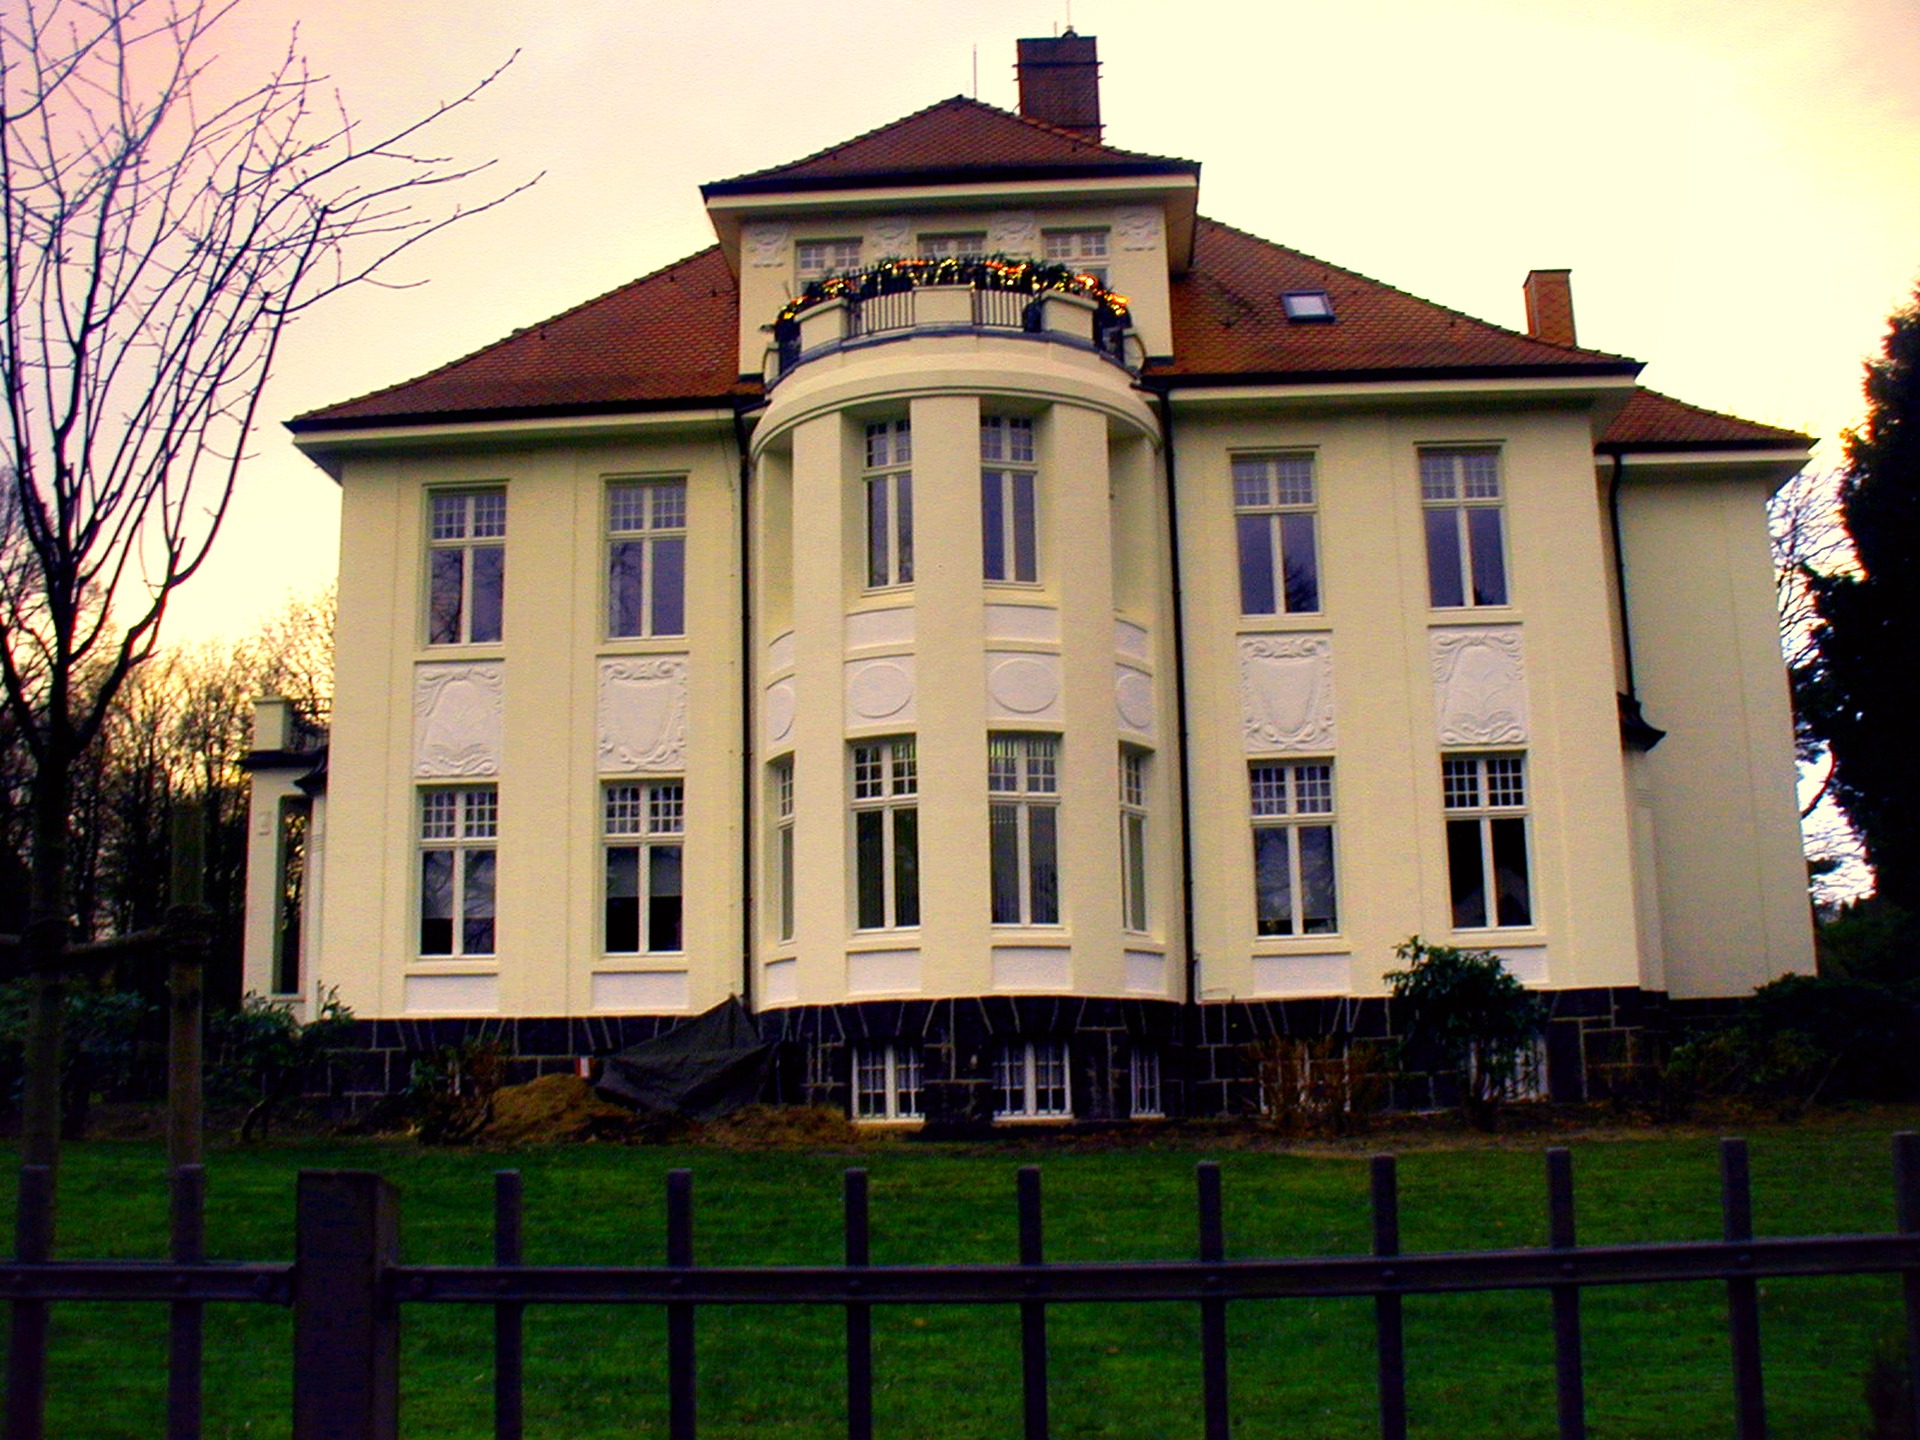
architecture, mansion, house, window, building, chateau, palace, old, home, landmark, facade, estate, neighbourhood